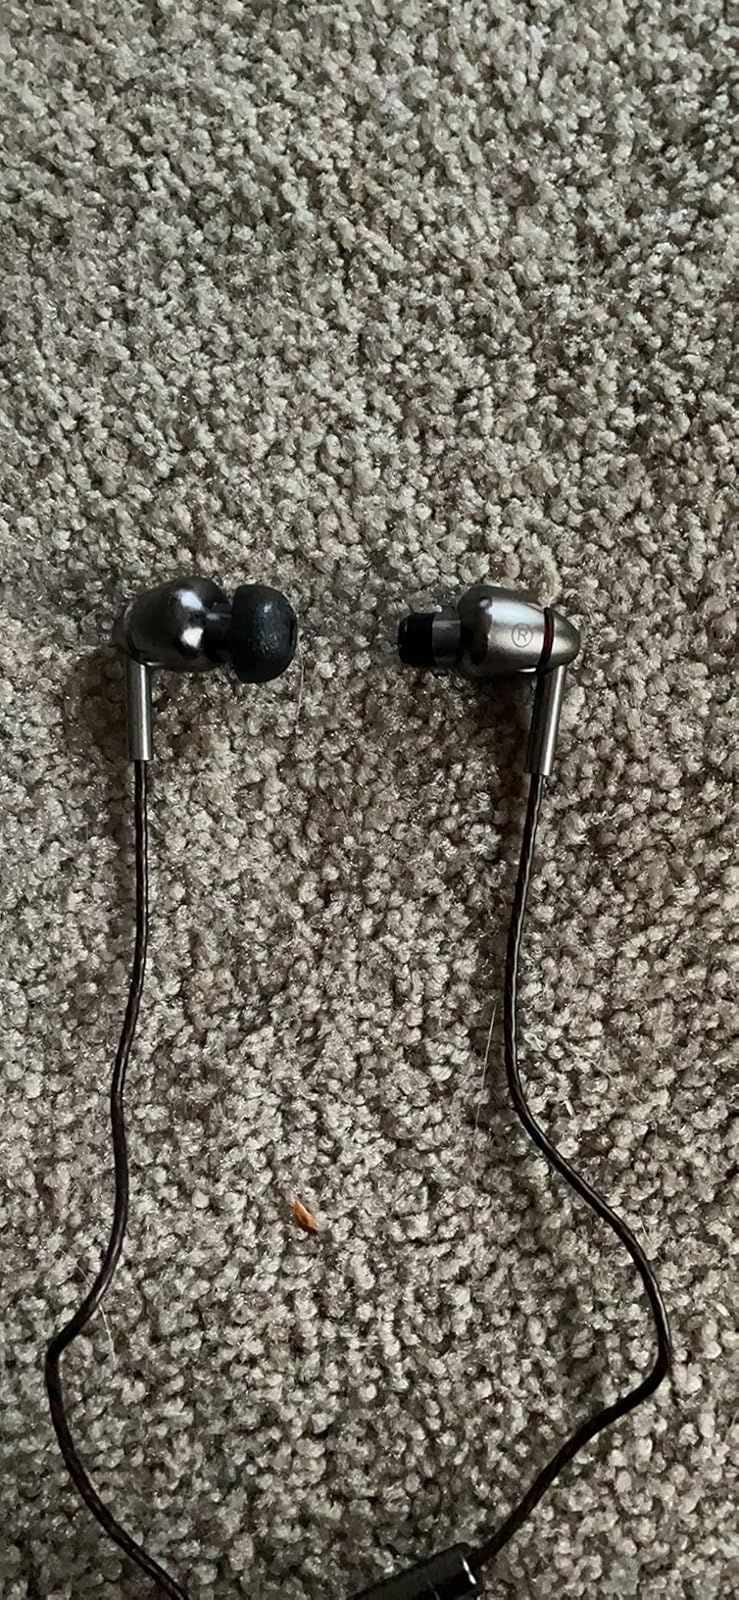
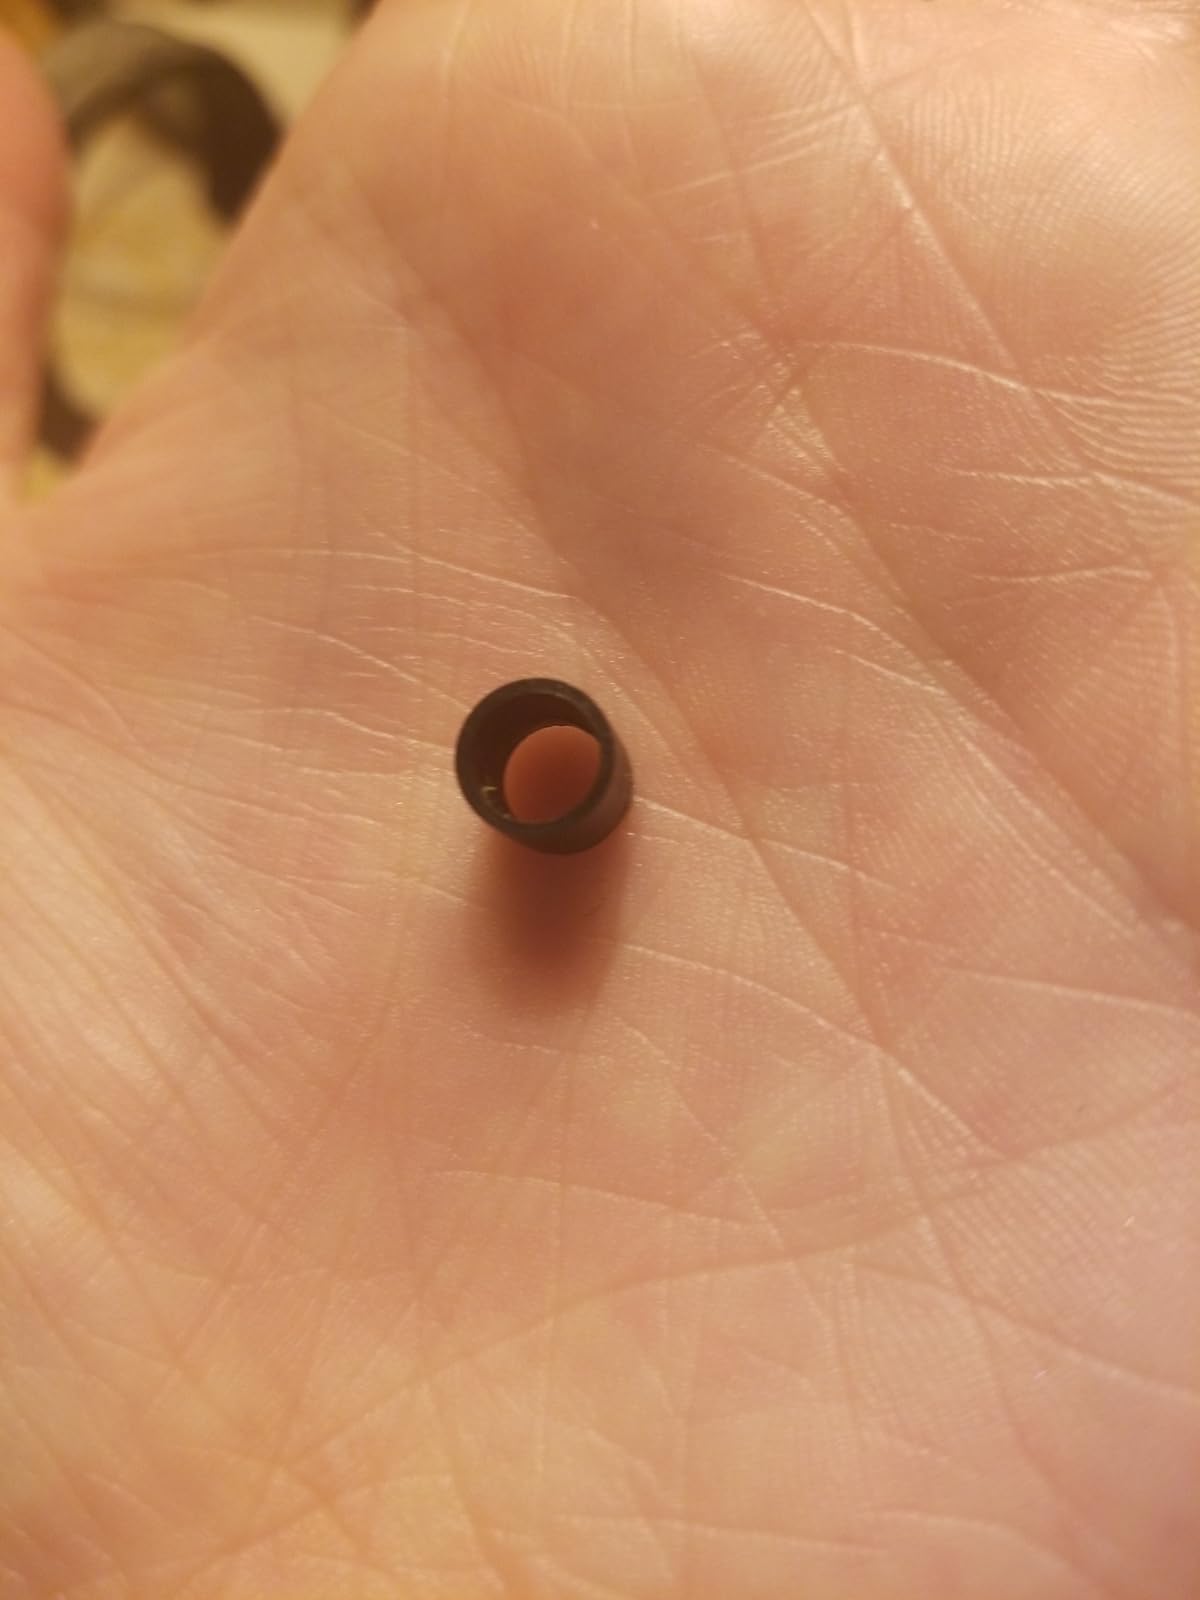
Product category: headphones
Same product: yes